Little Green Street

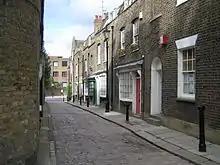
Looking towards Highgate Road

Little Green Street is an 18th-century street in London, located off Highgate Road in Kentish Town.